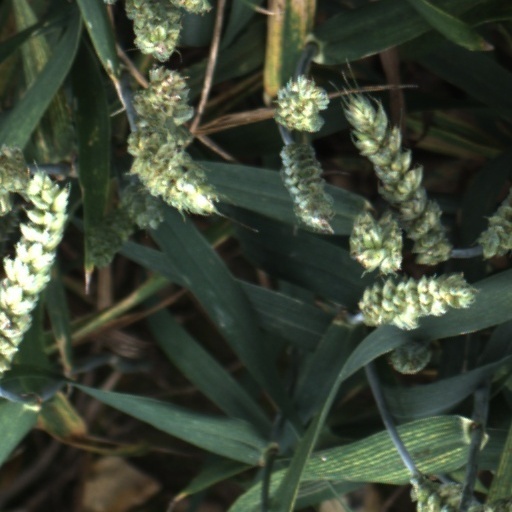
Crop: wheat